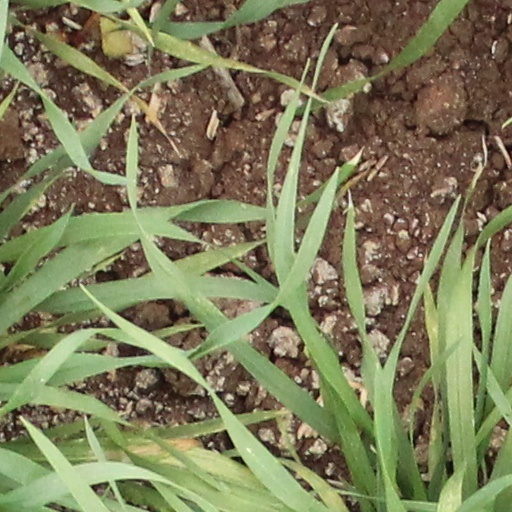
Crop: wheat